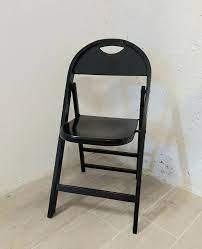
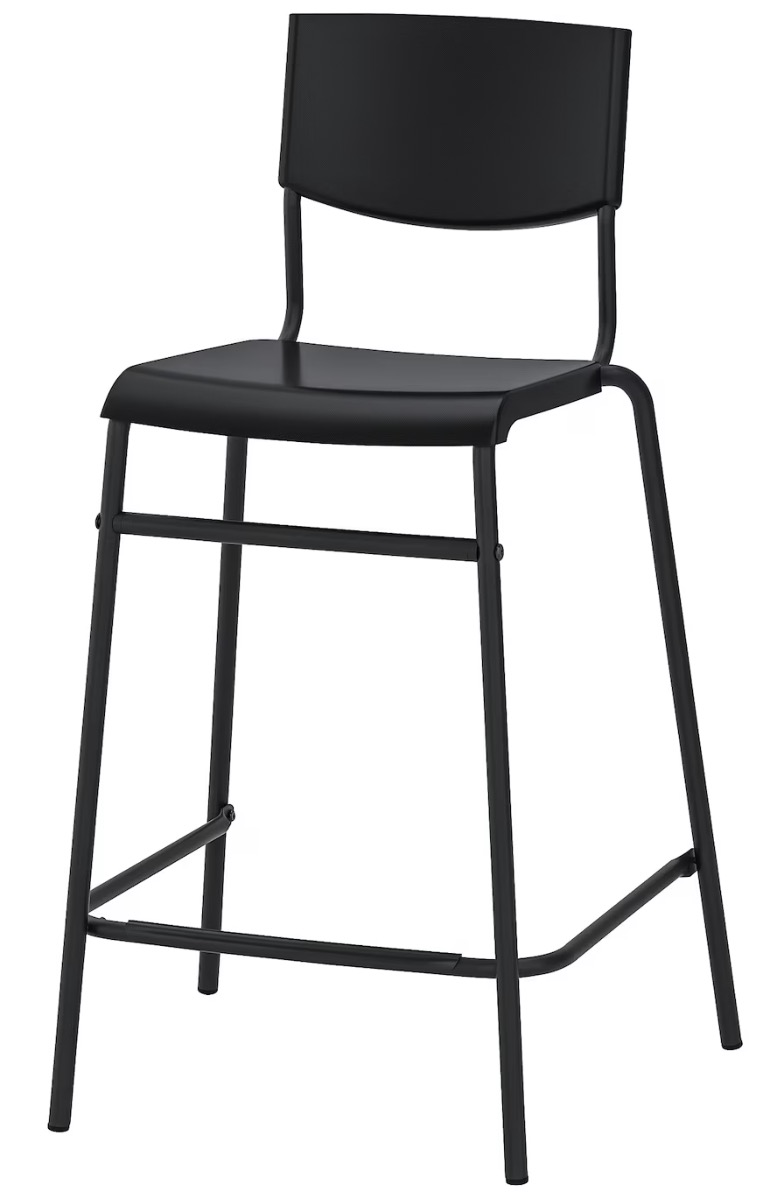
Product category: stool
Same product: no